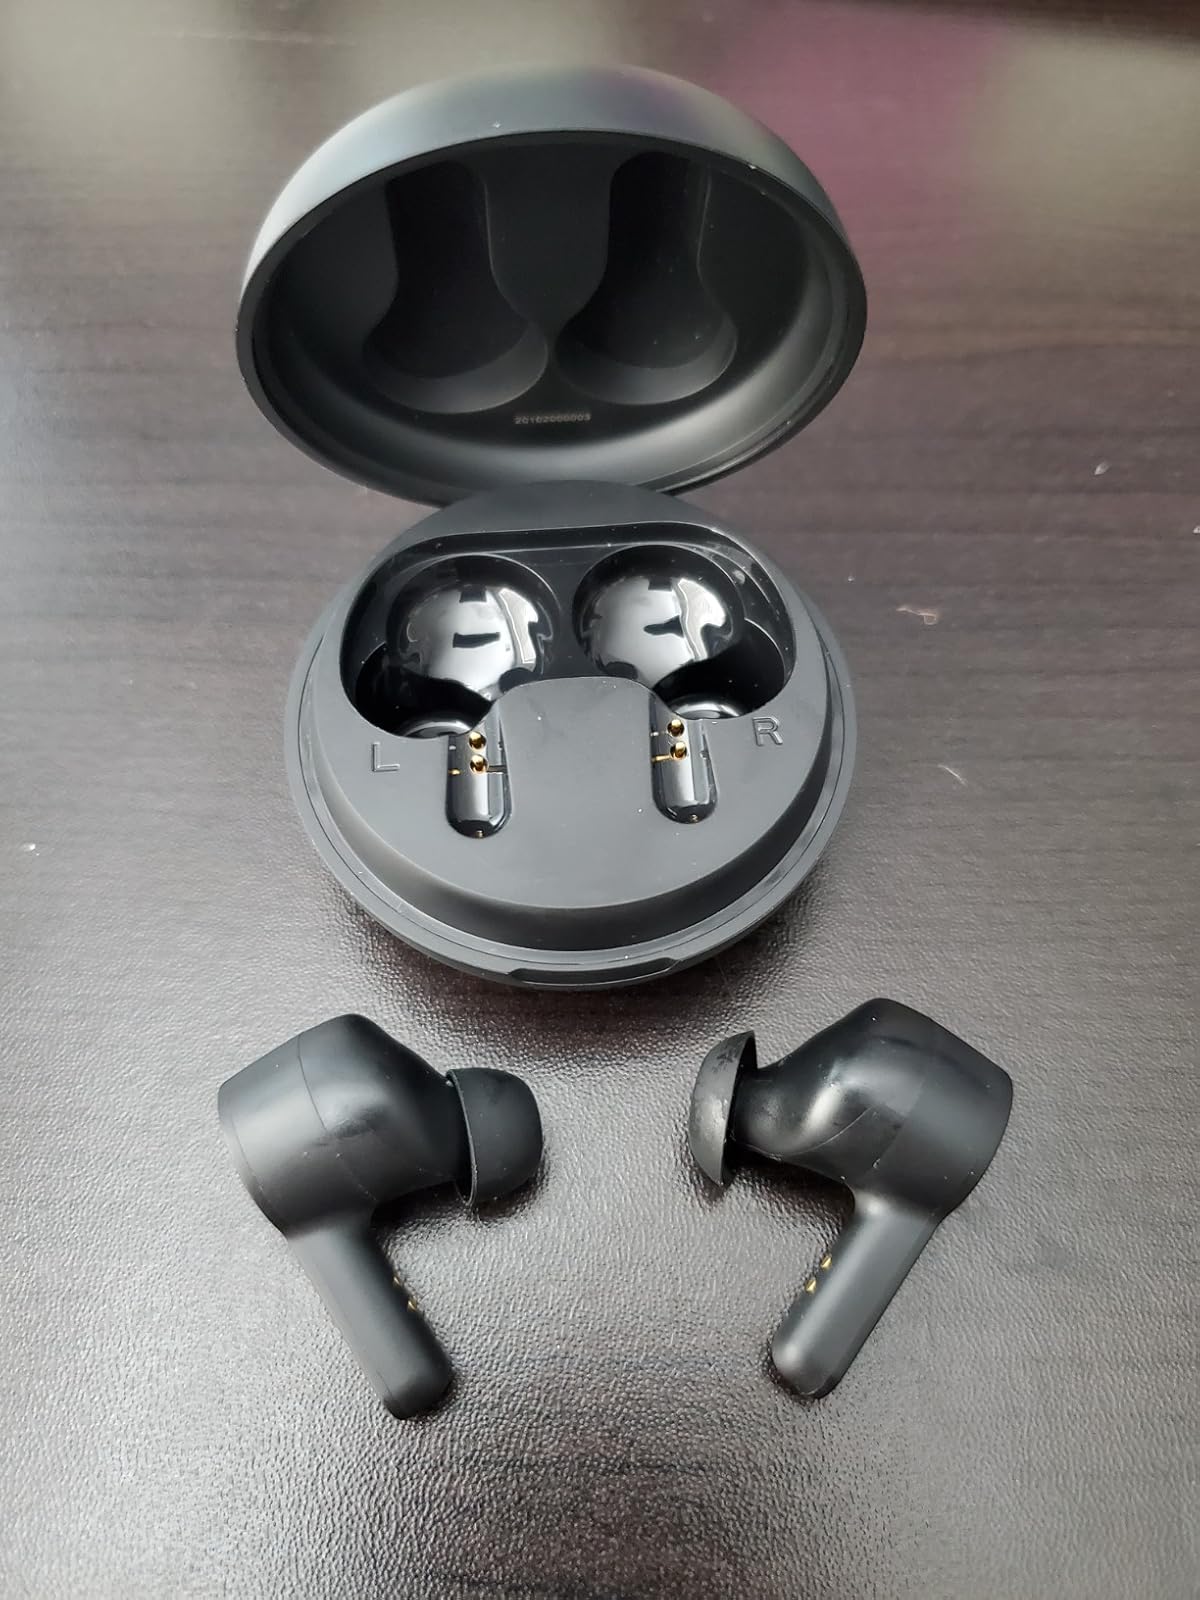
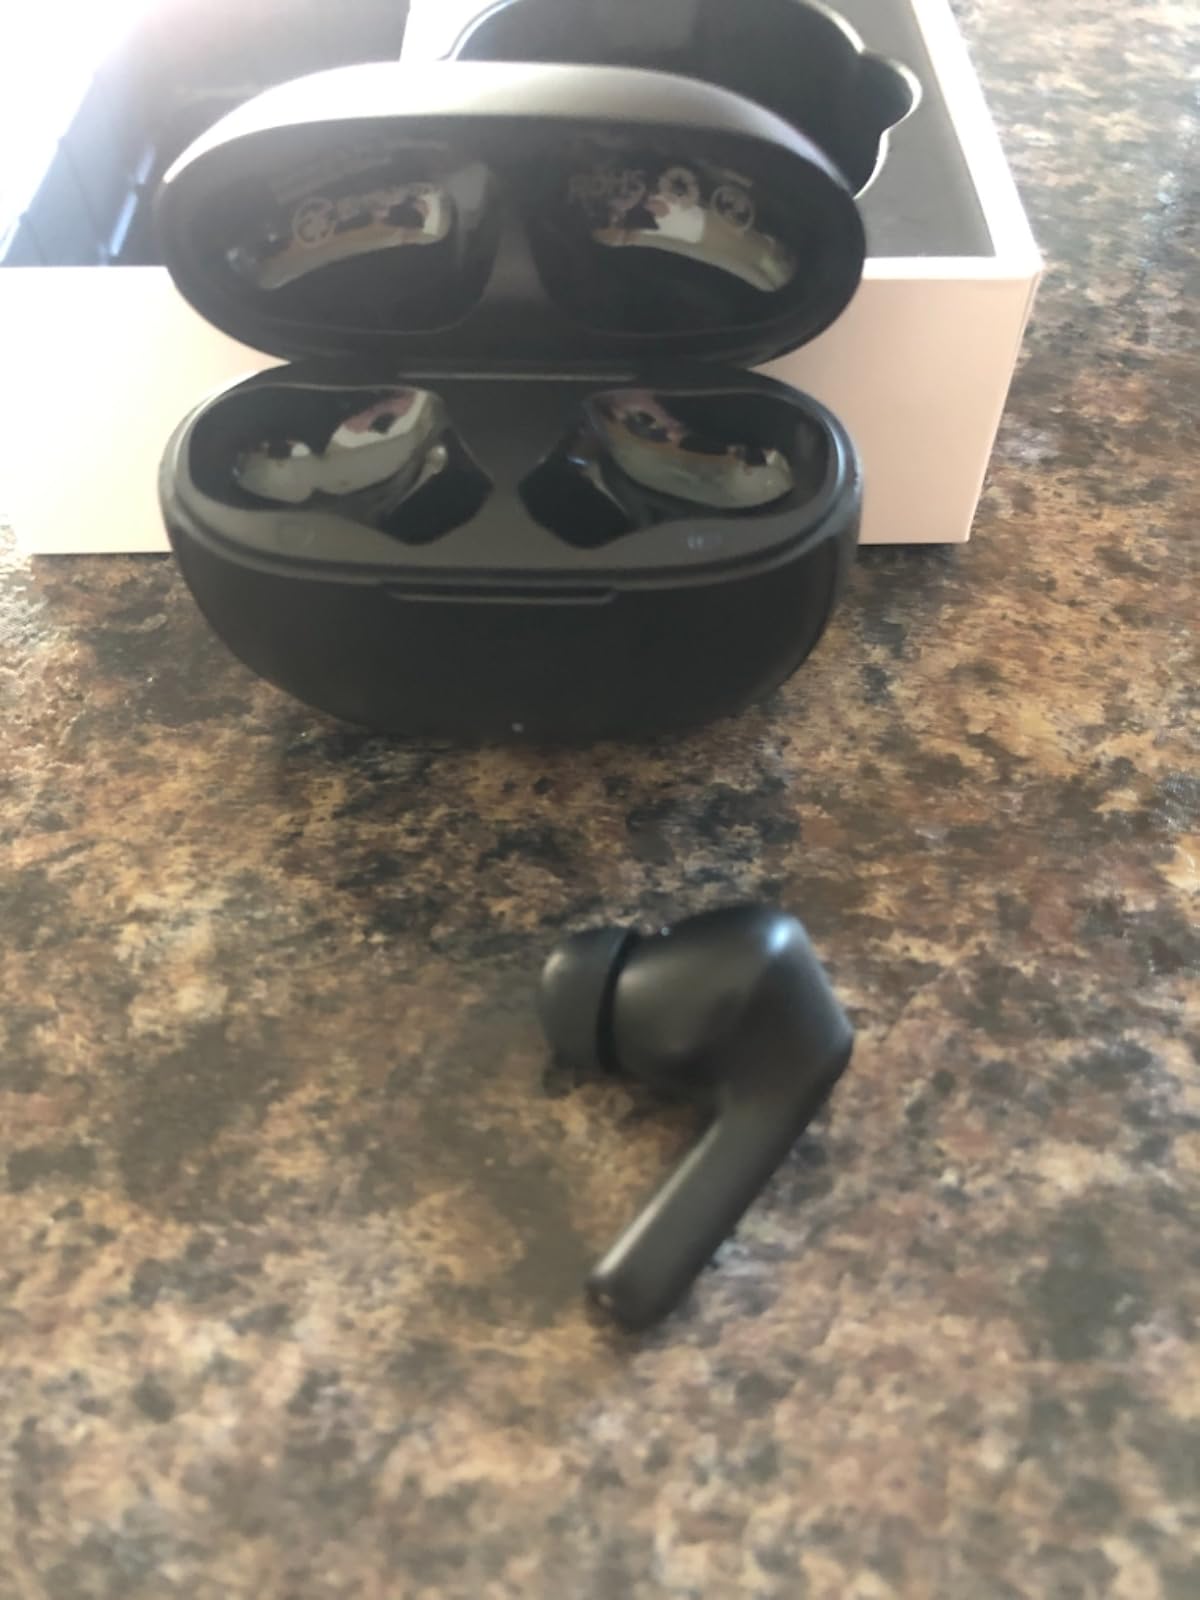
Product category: earbuds
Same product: no